Bud Brown (politician)

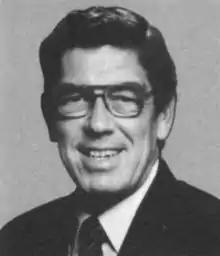
Brown in 1981

Clarence J. "Bud" Brown Jr. (June 18, 1927 – January 26, 2022) was an American politician and publisher who served as a member of the United States House of Representatives from the 7th District of Ohio, from 1965 to 1983. He also served as the United States Deputy Secretary of Commerce and Acting United States Secretary of Commerce in the Presidency of Ronald Reagan from 1983 to 1988. He was a member of the Republican Party.